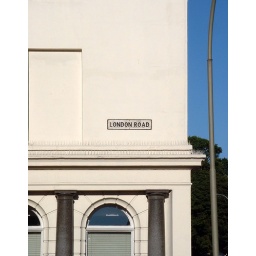
London Road sign on formal building in London Road, Brighton, East Sussex.